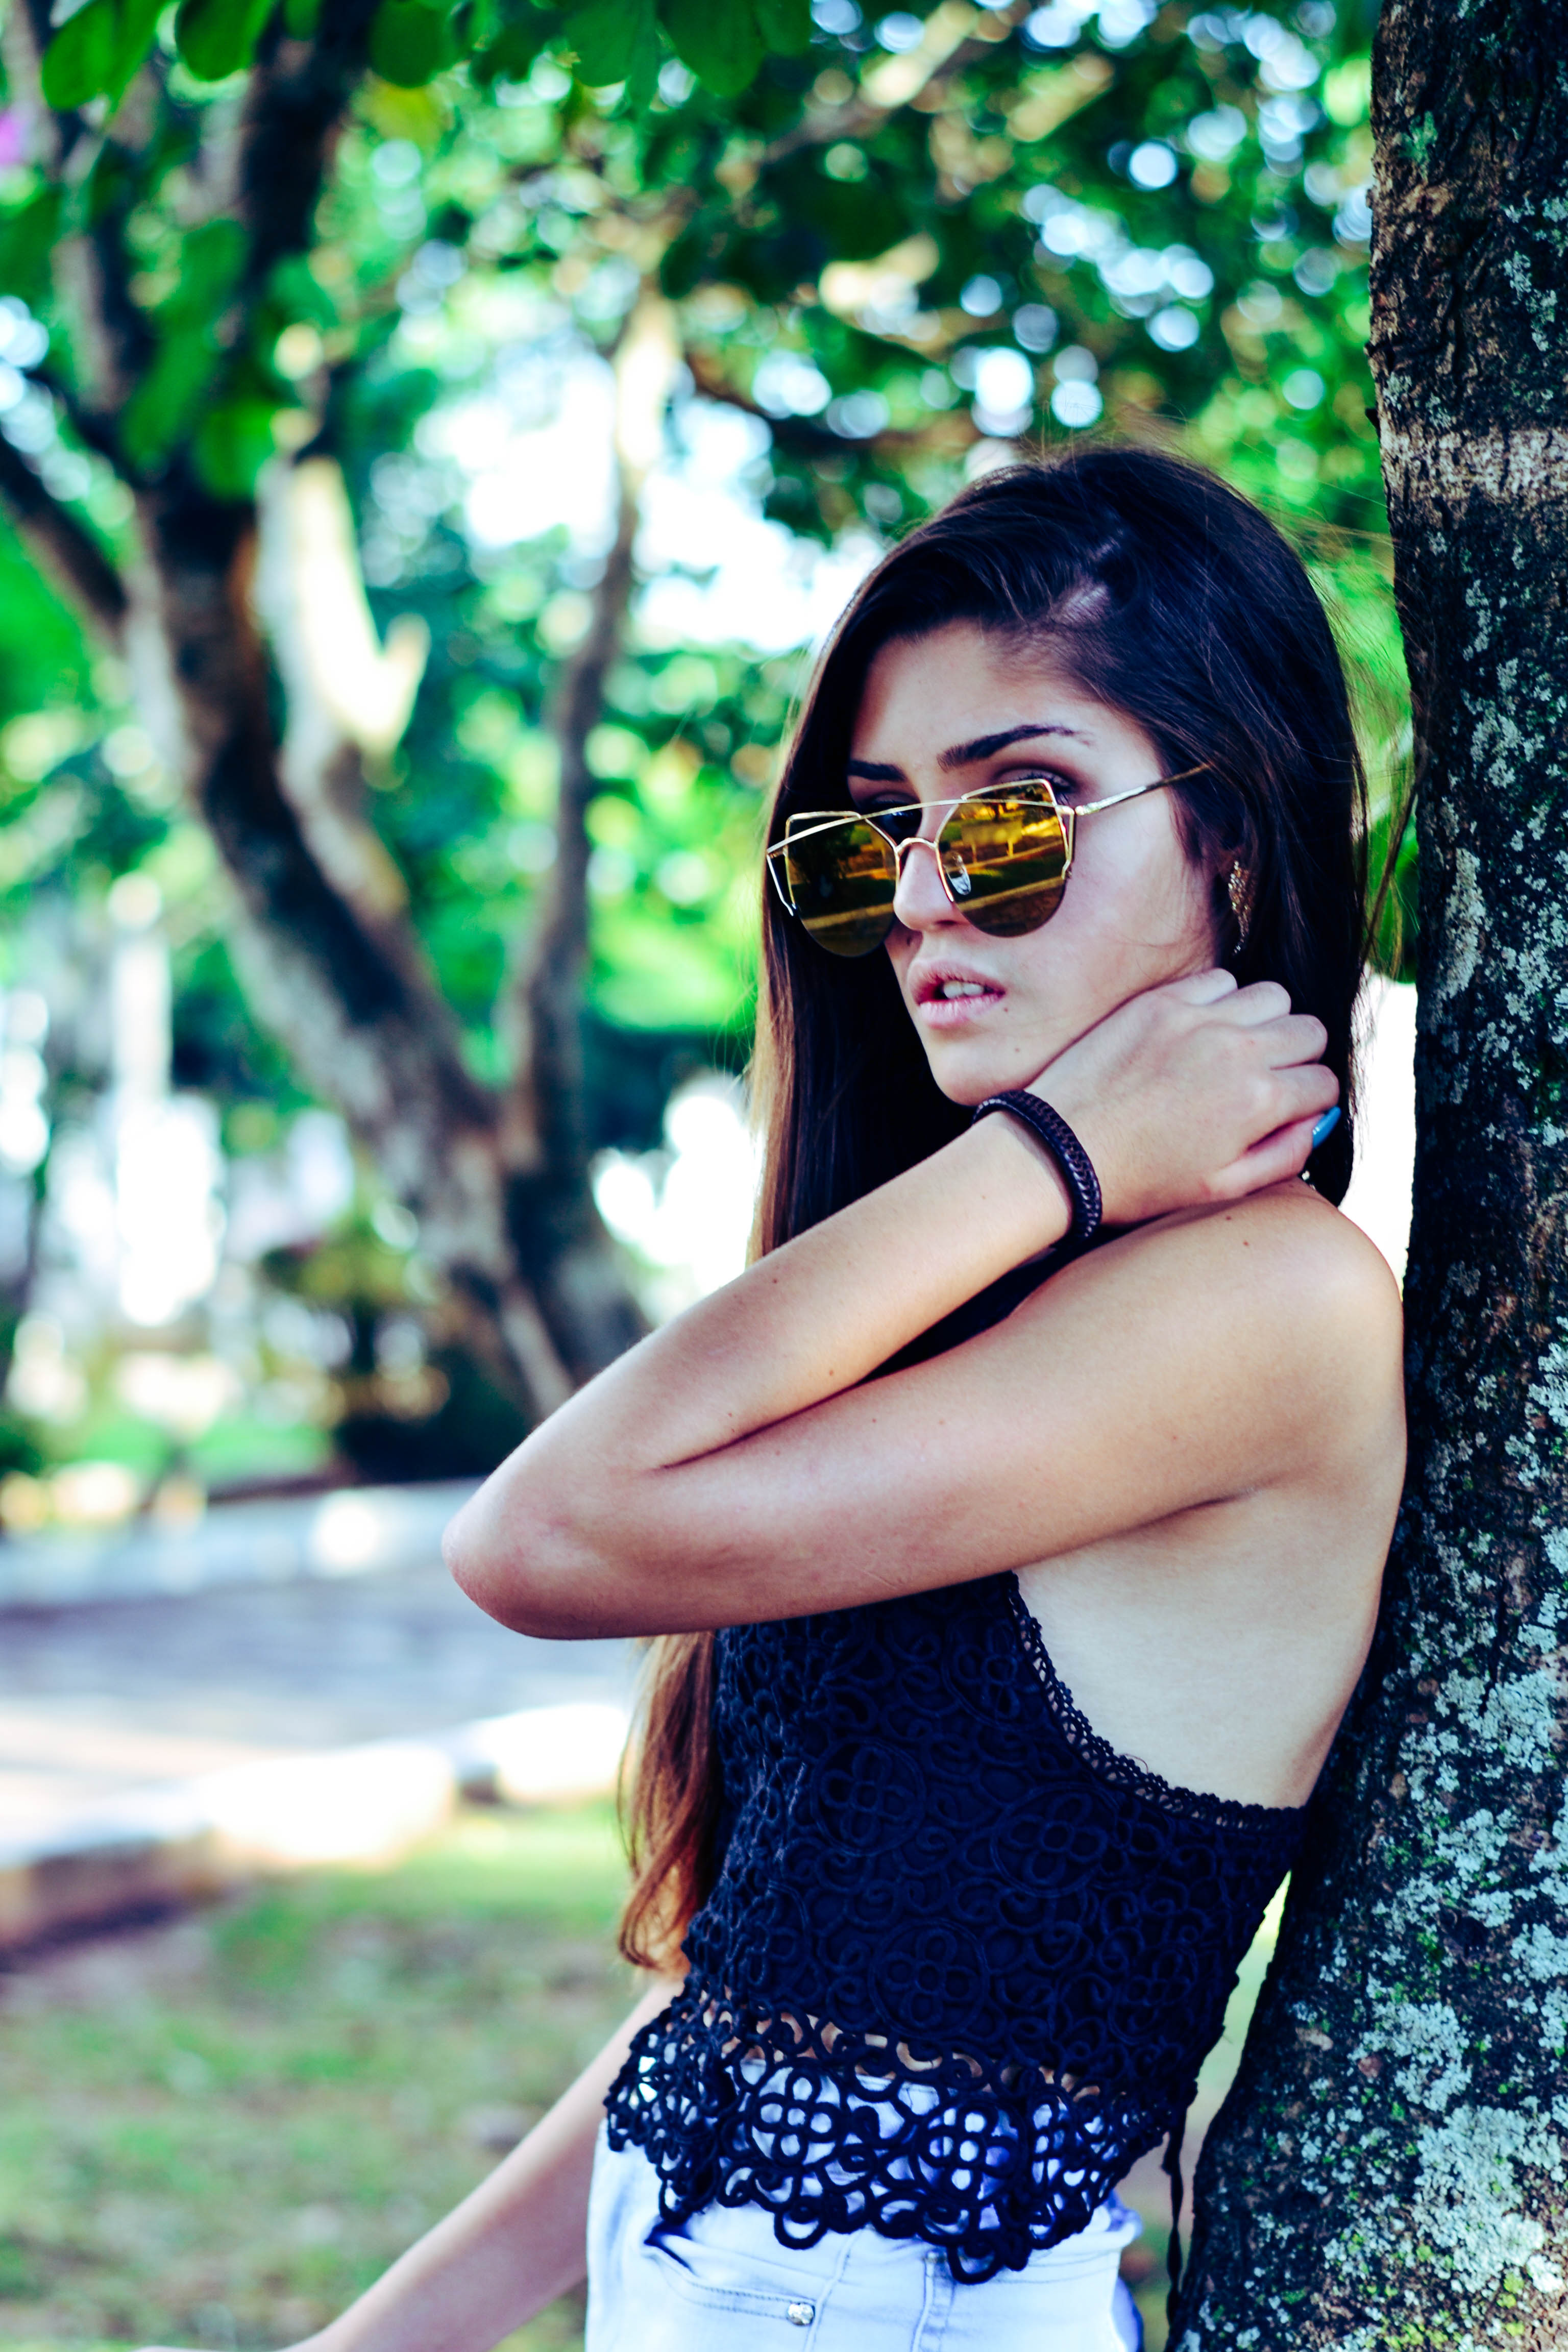
girl, glasses, vision care, sunglasses, beauty, eyewear, tree, lady, smile, photography, black hair, fun, cool, summer, long hair, plant, happiness, photo shoot, grass, pattern, brown hair